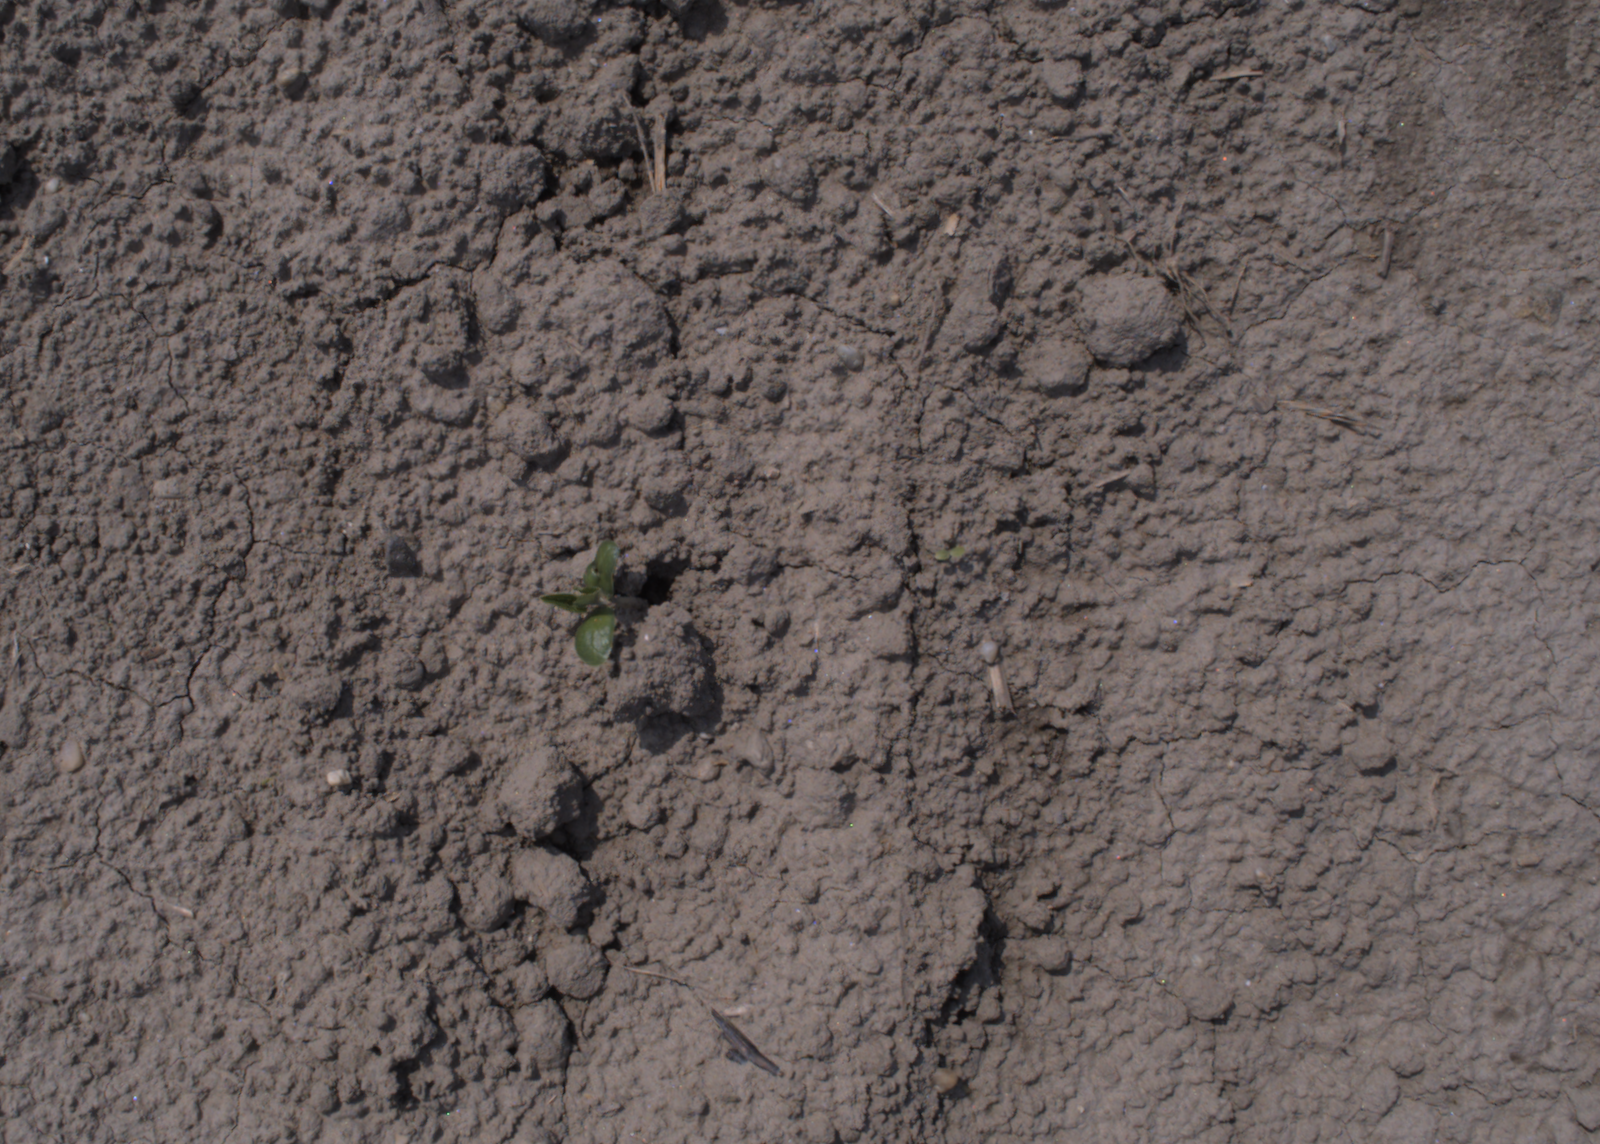
Capture date: 06.08.2020 12:32:16
Weather: sunny
Wind: medium
Seeding date: 21.07.2020
Plant canopy height (mm): 890